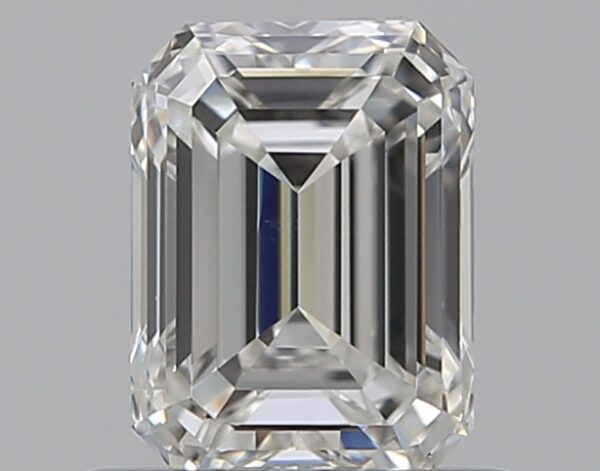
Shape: emerald
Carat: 0.7
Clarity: VS1
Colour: G
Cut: EX
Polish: EX
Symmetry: VG
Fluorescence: N
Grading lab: GIA
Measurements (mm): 5.76 x 4.25 x 2.92